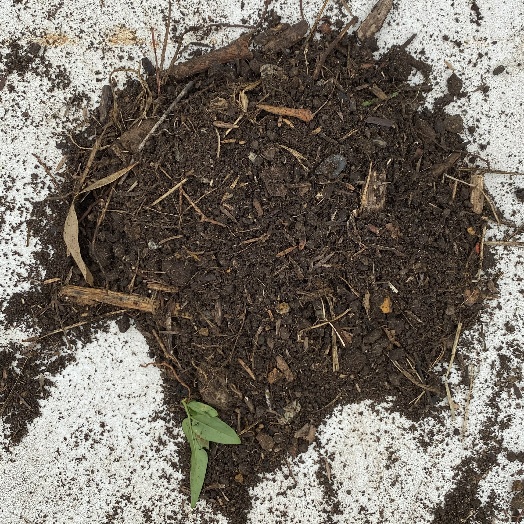
Label: Vegetation